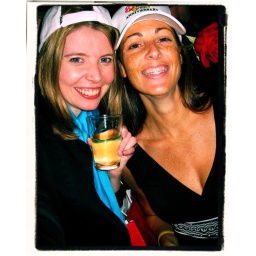
cheap wine in a water glass is NEVER a good idea.